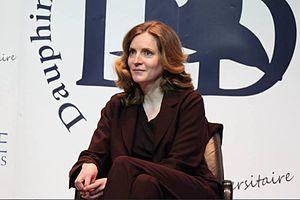
Débat avec Dauphine Discussion Débat
Nathalie Kosciusko-Morizet, souvent désignée par ses initiales NKM, née le 14 mai 1973 à Paris, est une femme politique française.